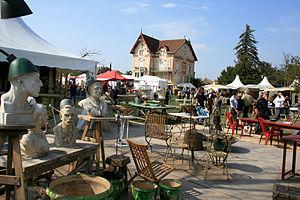
Vue du marché à l'Isle-sur-la-Sorgue
La tradition provençale regroupe un certain nombre de coutumes vivaces qui ont toujours cours dans l'ensemble ou une partie importante de la Provence.